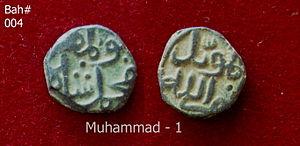
Muhammad I fut le deuxième roi de l'Empire Bahmanide sur lequel il régna de 1358 à 1375. Il est connu pour être l'instigateur des institutions bahmanides et il fit aussi construire plusieurs monuments.